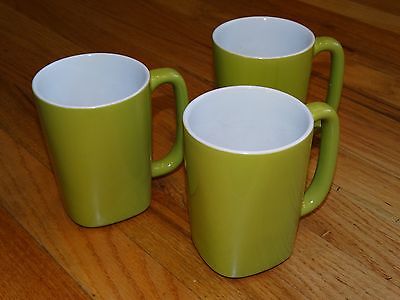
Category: mug